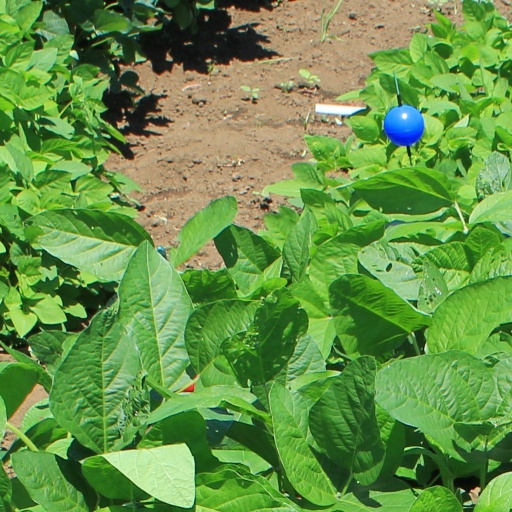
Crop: soybean